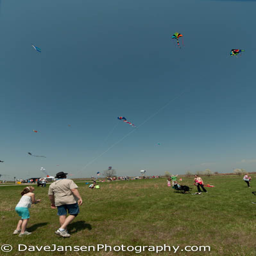
A group of people in an open field flying kites.
A large crowd of people play with kites on a clear day.
A group of people flying kites in a field.
A grassy field with many people flying kites.
A photograph of a adults and children flying their kites.